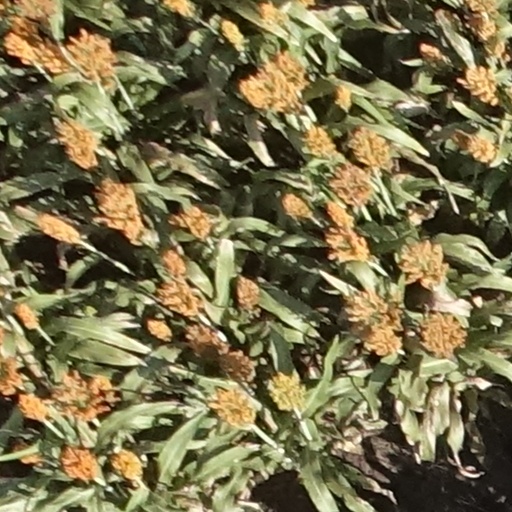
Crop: sorghum